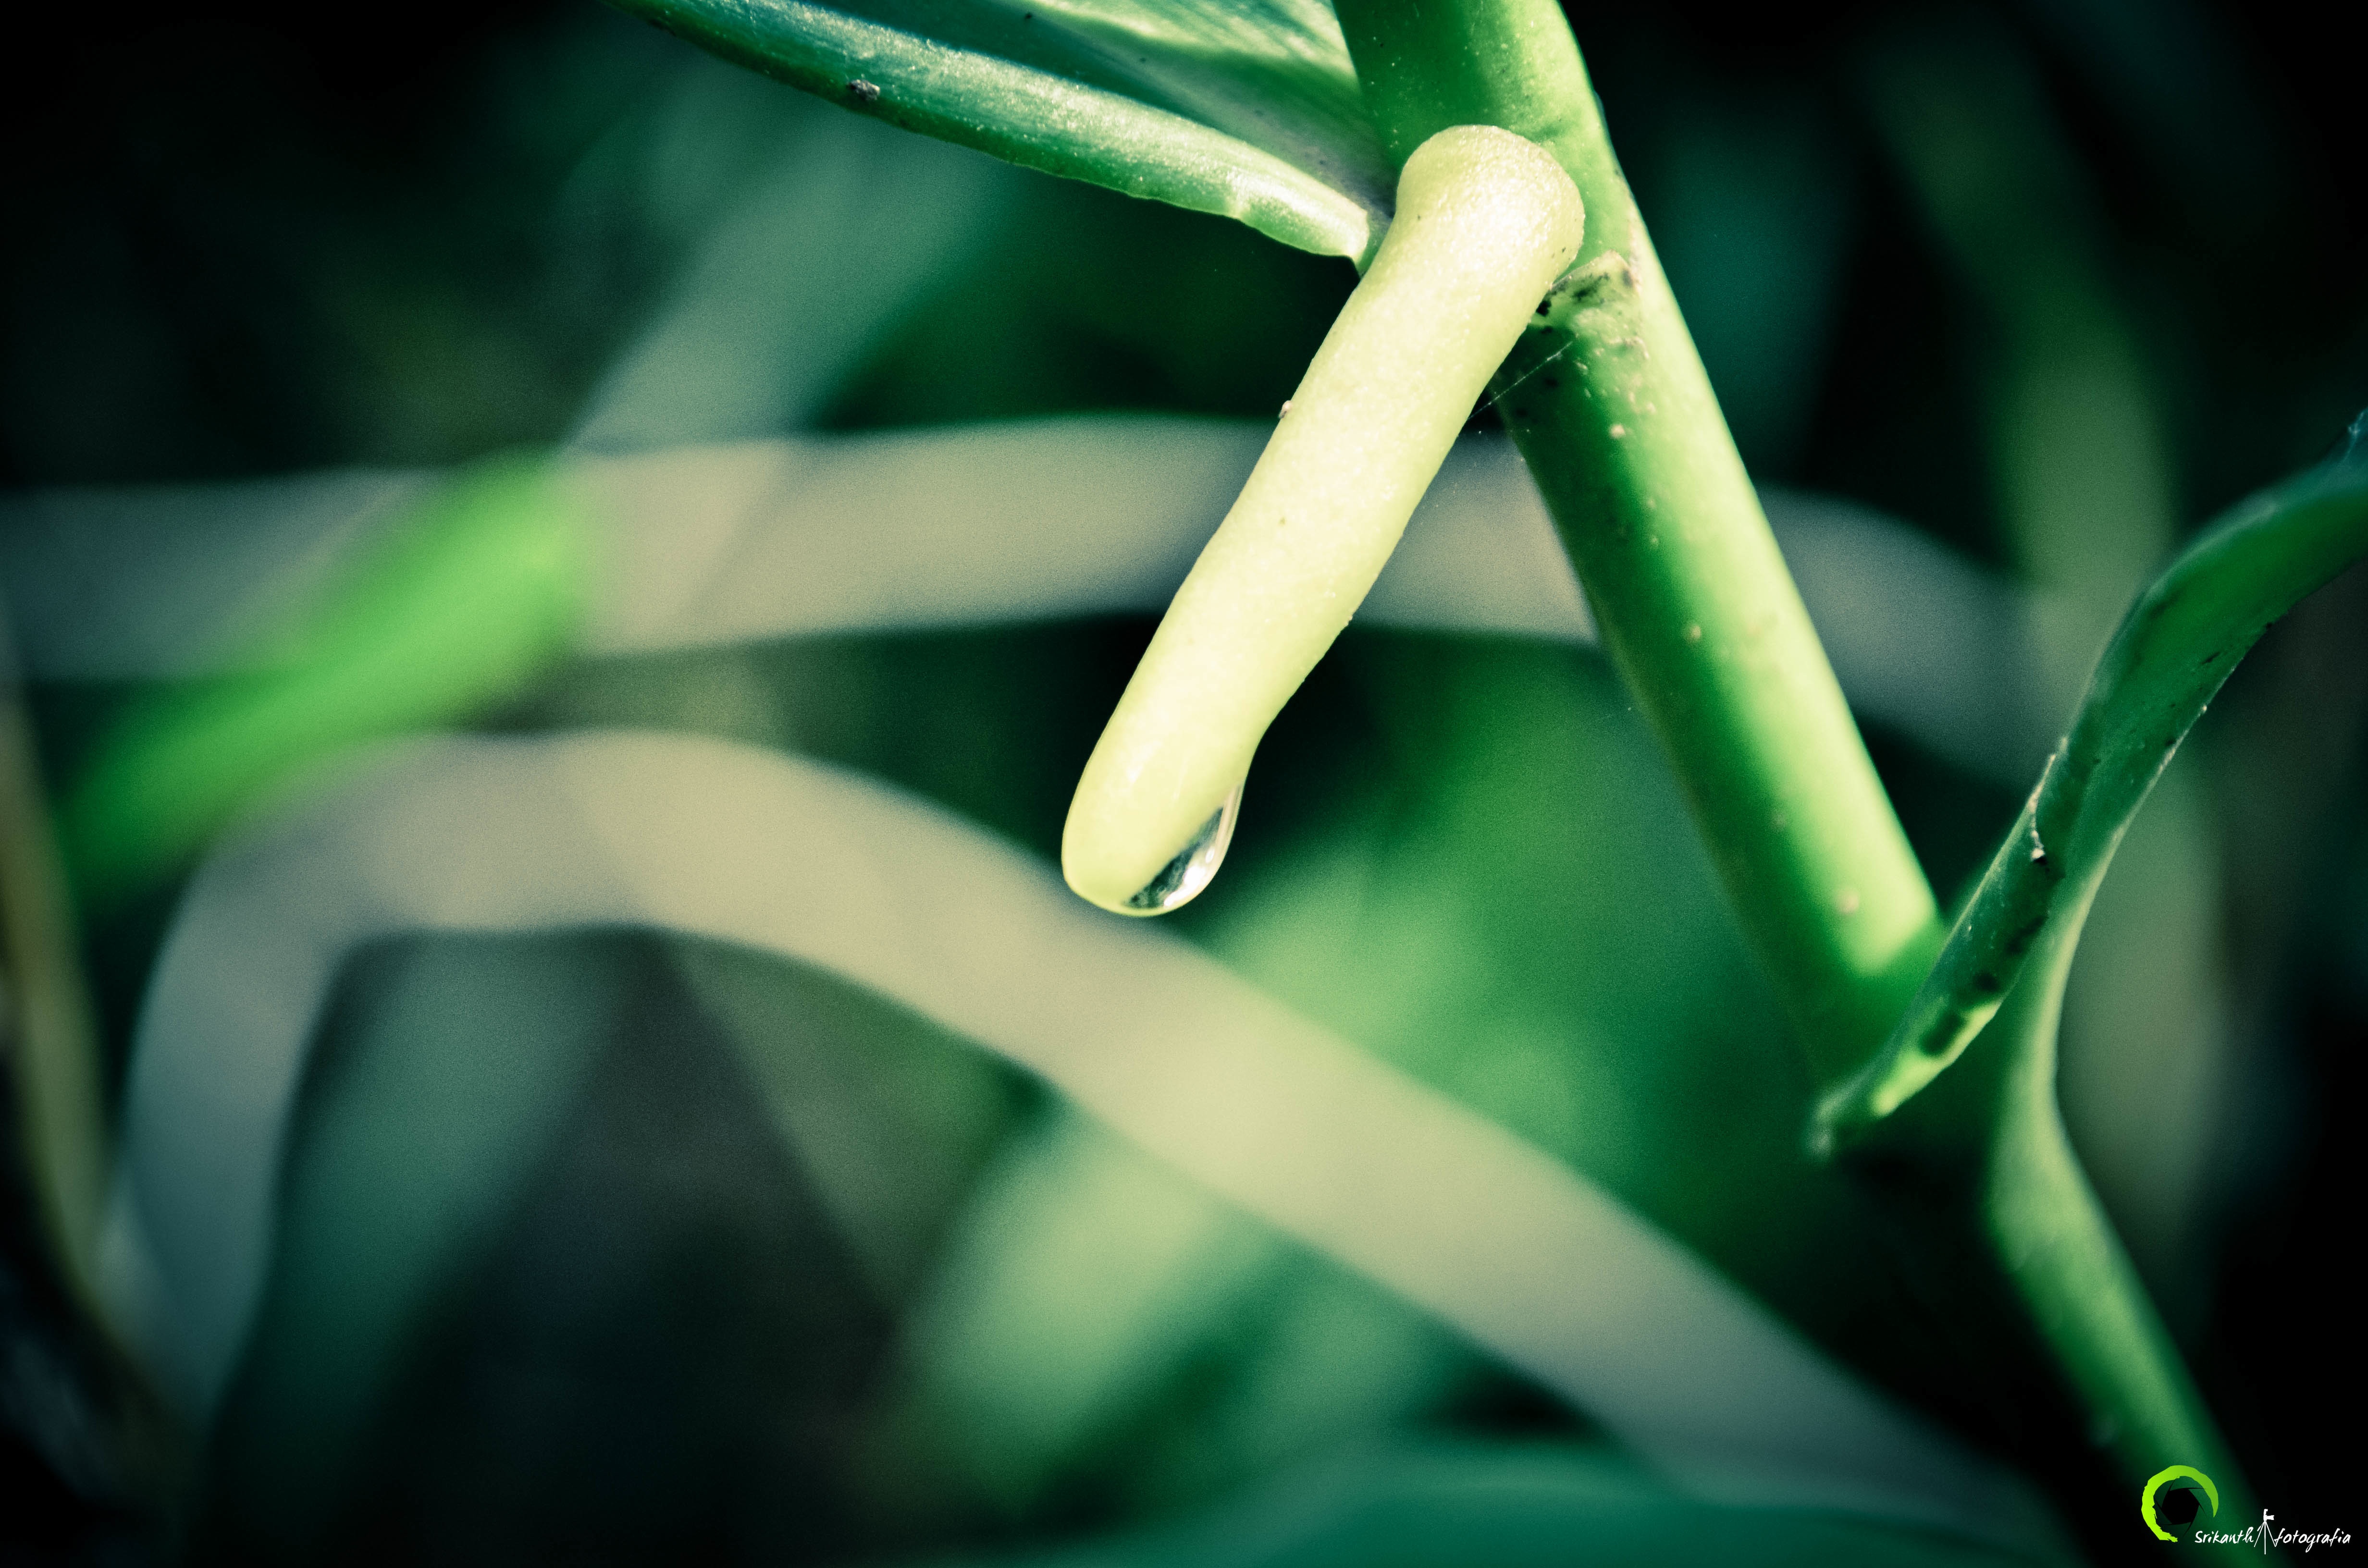
nature, grass, branch, light, plant, photography, sunlight, leaf, flower, green, color, flora, close up, macro photography, plant stem, computer wallpaper